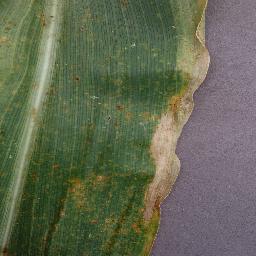
Label: Corn_(Maize)___Northern_Leaf_Blight